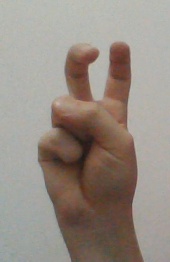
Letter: toot